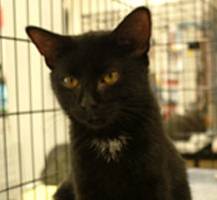
Label: cat